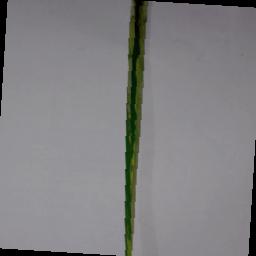
Label: Rice___Brown_Spot